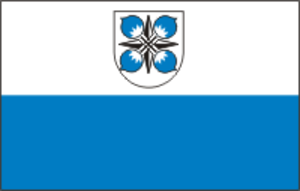
La commune de Aegviidu est un bourg et une Commune rurale estonienne du comté de Harju au nord du pays. Elle s'étend sur une superficie de 11,97 km² et comprend 738 habitants.